The Post and Courier

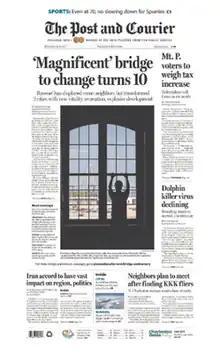
The July 15, 2015 front page of"The Post and Courier"

The Post and Courier is the main daily newspaper in Charleston, South Carolina. It traces its ancestry to three newspapers, the "Charleston Courier", founded in 1803, the "Charleston Daily News", founded 1865, and "The Evening Post", founded 1894. Through the "Courier", it brands itself as the oldest daily newspaper in the South and one of the oldest continuously operating newspapers in the United States. It is the flagship newspaper of Evening Post Industries, which in turn is owned by the Manigault family of Charleston, descendants of Peter Manigault.